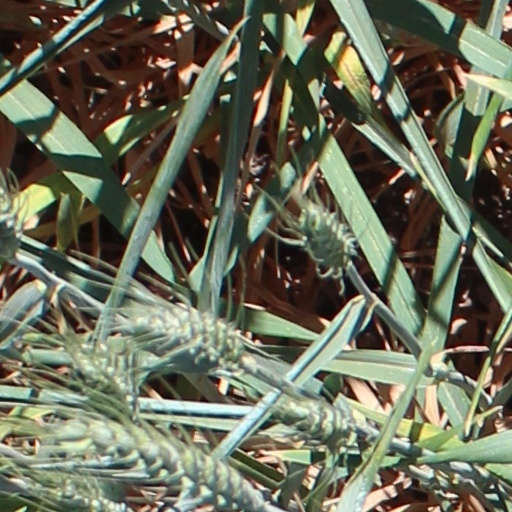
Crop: wheat